Heterosphecia tawonoides

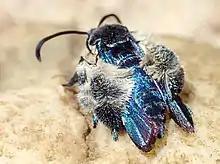
"Heterosphecia tawonoides", male

"Heterosphecia tawonoides" was originally identified from a single damaged specimen collected from an unknown site in Sumatra in 1887. It was kept in the Natural History Museum, Vienna, and described by Axel Kallies in 2003.